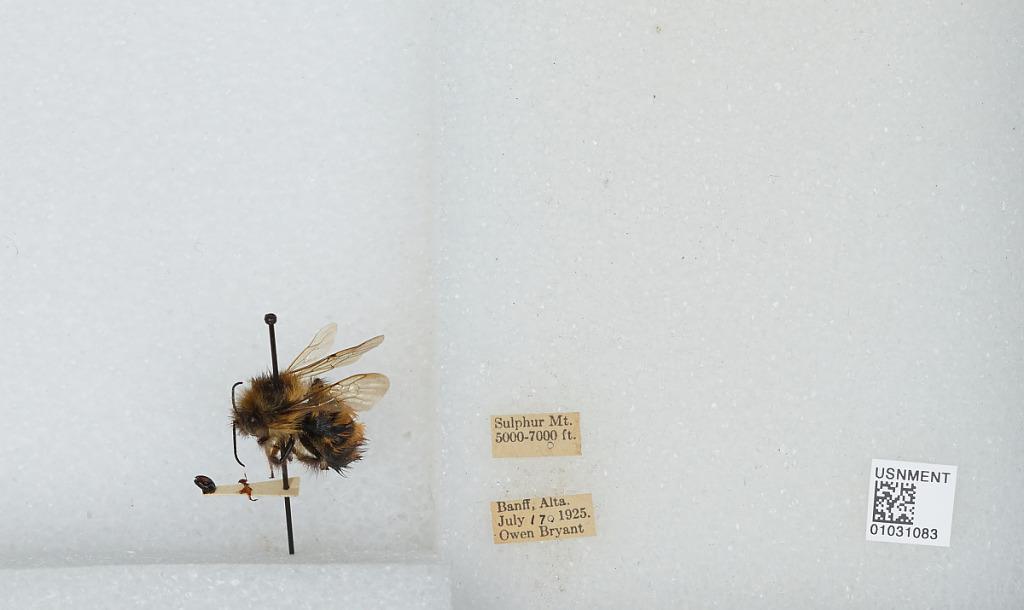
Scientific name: Bombus (Pyrobombus) melanopygus Nylander
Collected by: O. Bryant
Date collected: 1925-7-17
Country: Canada
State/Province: Alberta
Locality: Sulphur Mountain, Banff National Park
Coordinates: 51.1237, -115.555